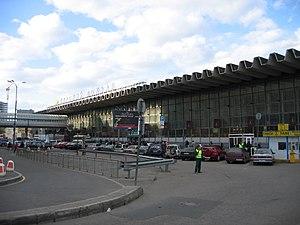
La gare de Koursk est l'une des neuf gares ferroviaires d'importance de Moscou. Baptisée d'après la ville de Koursk, elle ouvre en 1896. Elle se trouve à l'est du centre-ville.